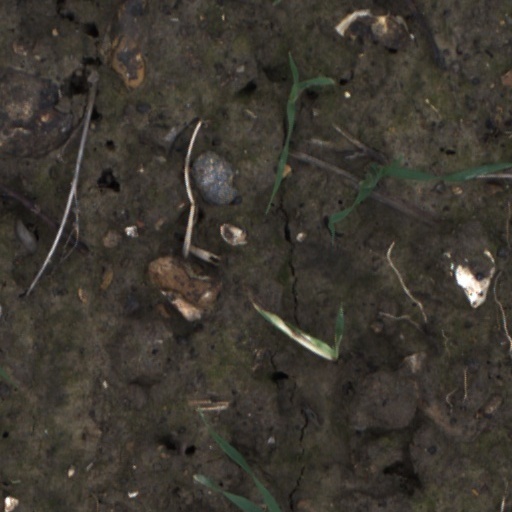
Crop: wheat